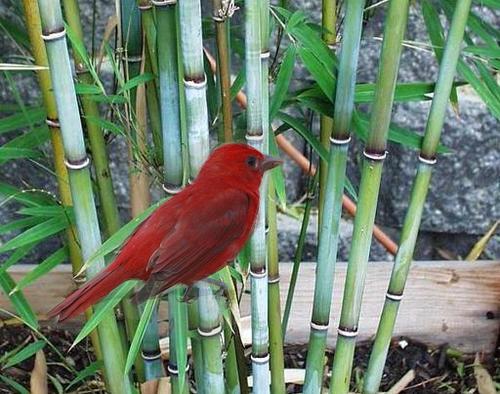
Bird species: Summer_Tanager
Bird type: landbird
Background: land